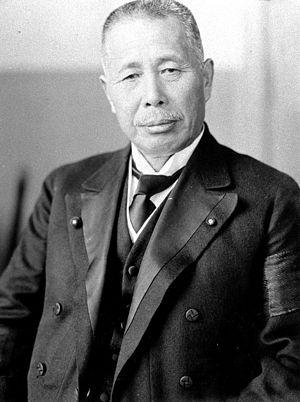
Le baron Tanaka Giichi, né le 22 juin 1864 à Hagi dans le domaine de Chōshū au Japon et mort à l'âge de 65 ans le 29 septembre 1929 à Tokyo, est un général de l'armée impériale japonaise et homme d'État qui fut le 26ᵉ premier ministre du Japon du 20 avril 1927 au 2 juillet 1929.